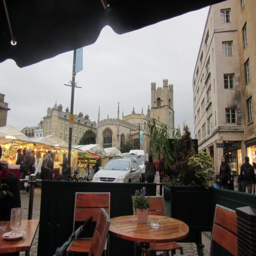
opera : the view from the restaurant